The Mystery of the Yellow Room (1930 film)

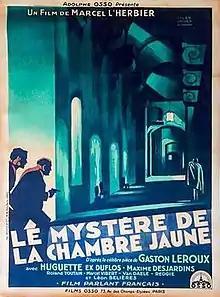

The Mystery of the Yellow Room (French: Le mystère de la chambre jaune) is a 1930 French mystery film directed by Marcel L'Herbier and starring Roland Toutain, Huguette Duflos, and Léon Belières. It is based on the 1907 novel of the same title by Gaston Leroux. L'Herbier made a sequel, "The Perfume of the Lady in Black", the following year.